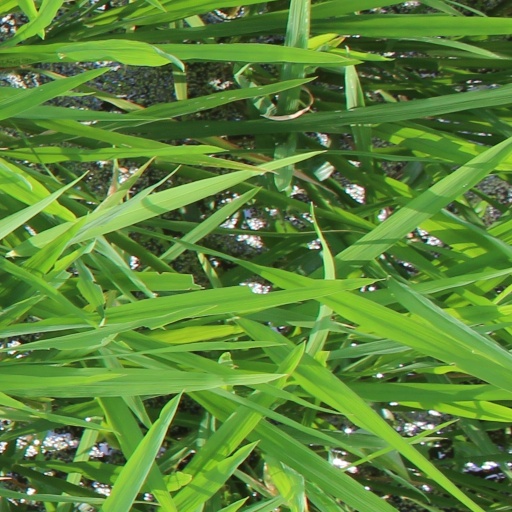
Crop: rice